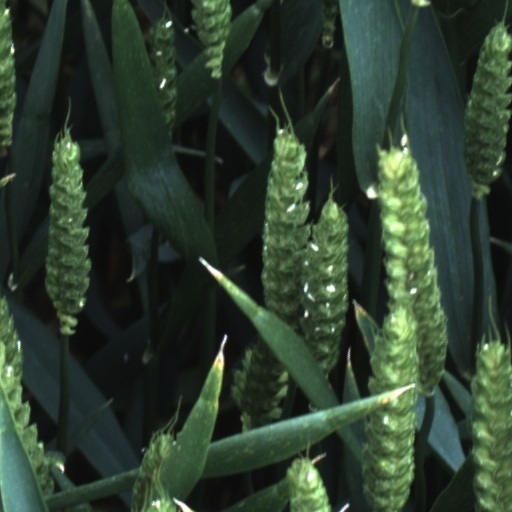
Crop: wheat